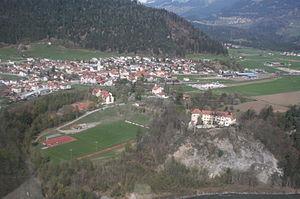
Rhäzüns, appelée Razén en romanche, est une commune suisse du canton des Grisons, située dans la région d'Imboden. Elle est célèbre pour son château fortifié.